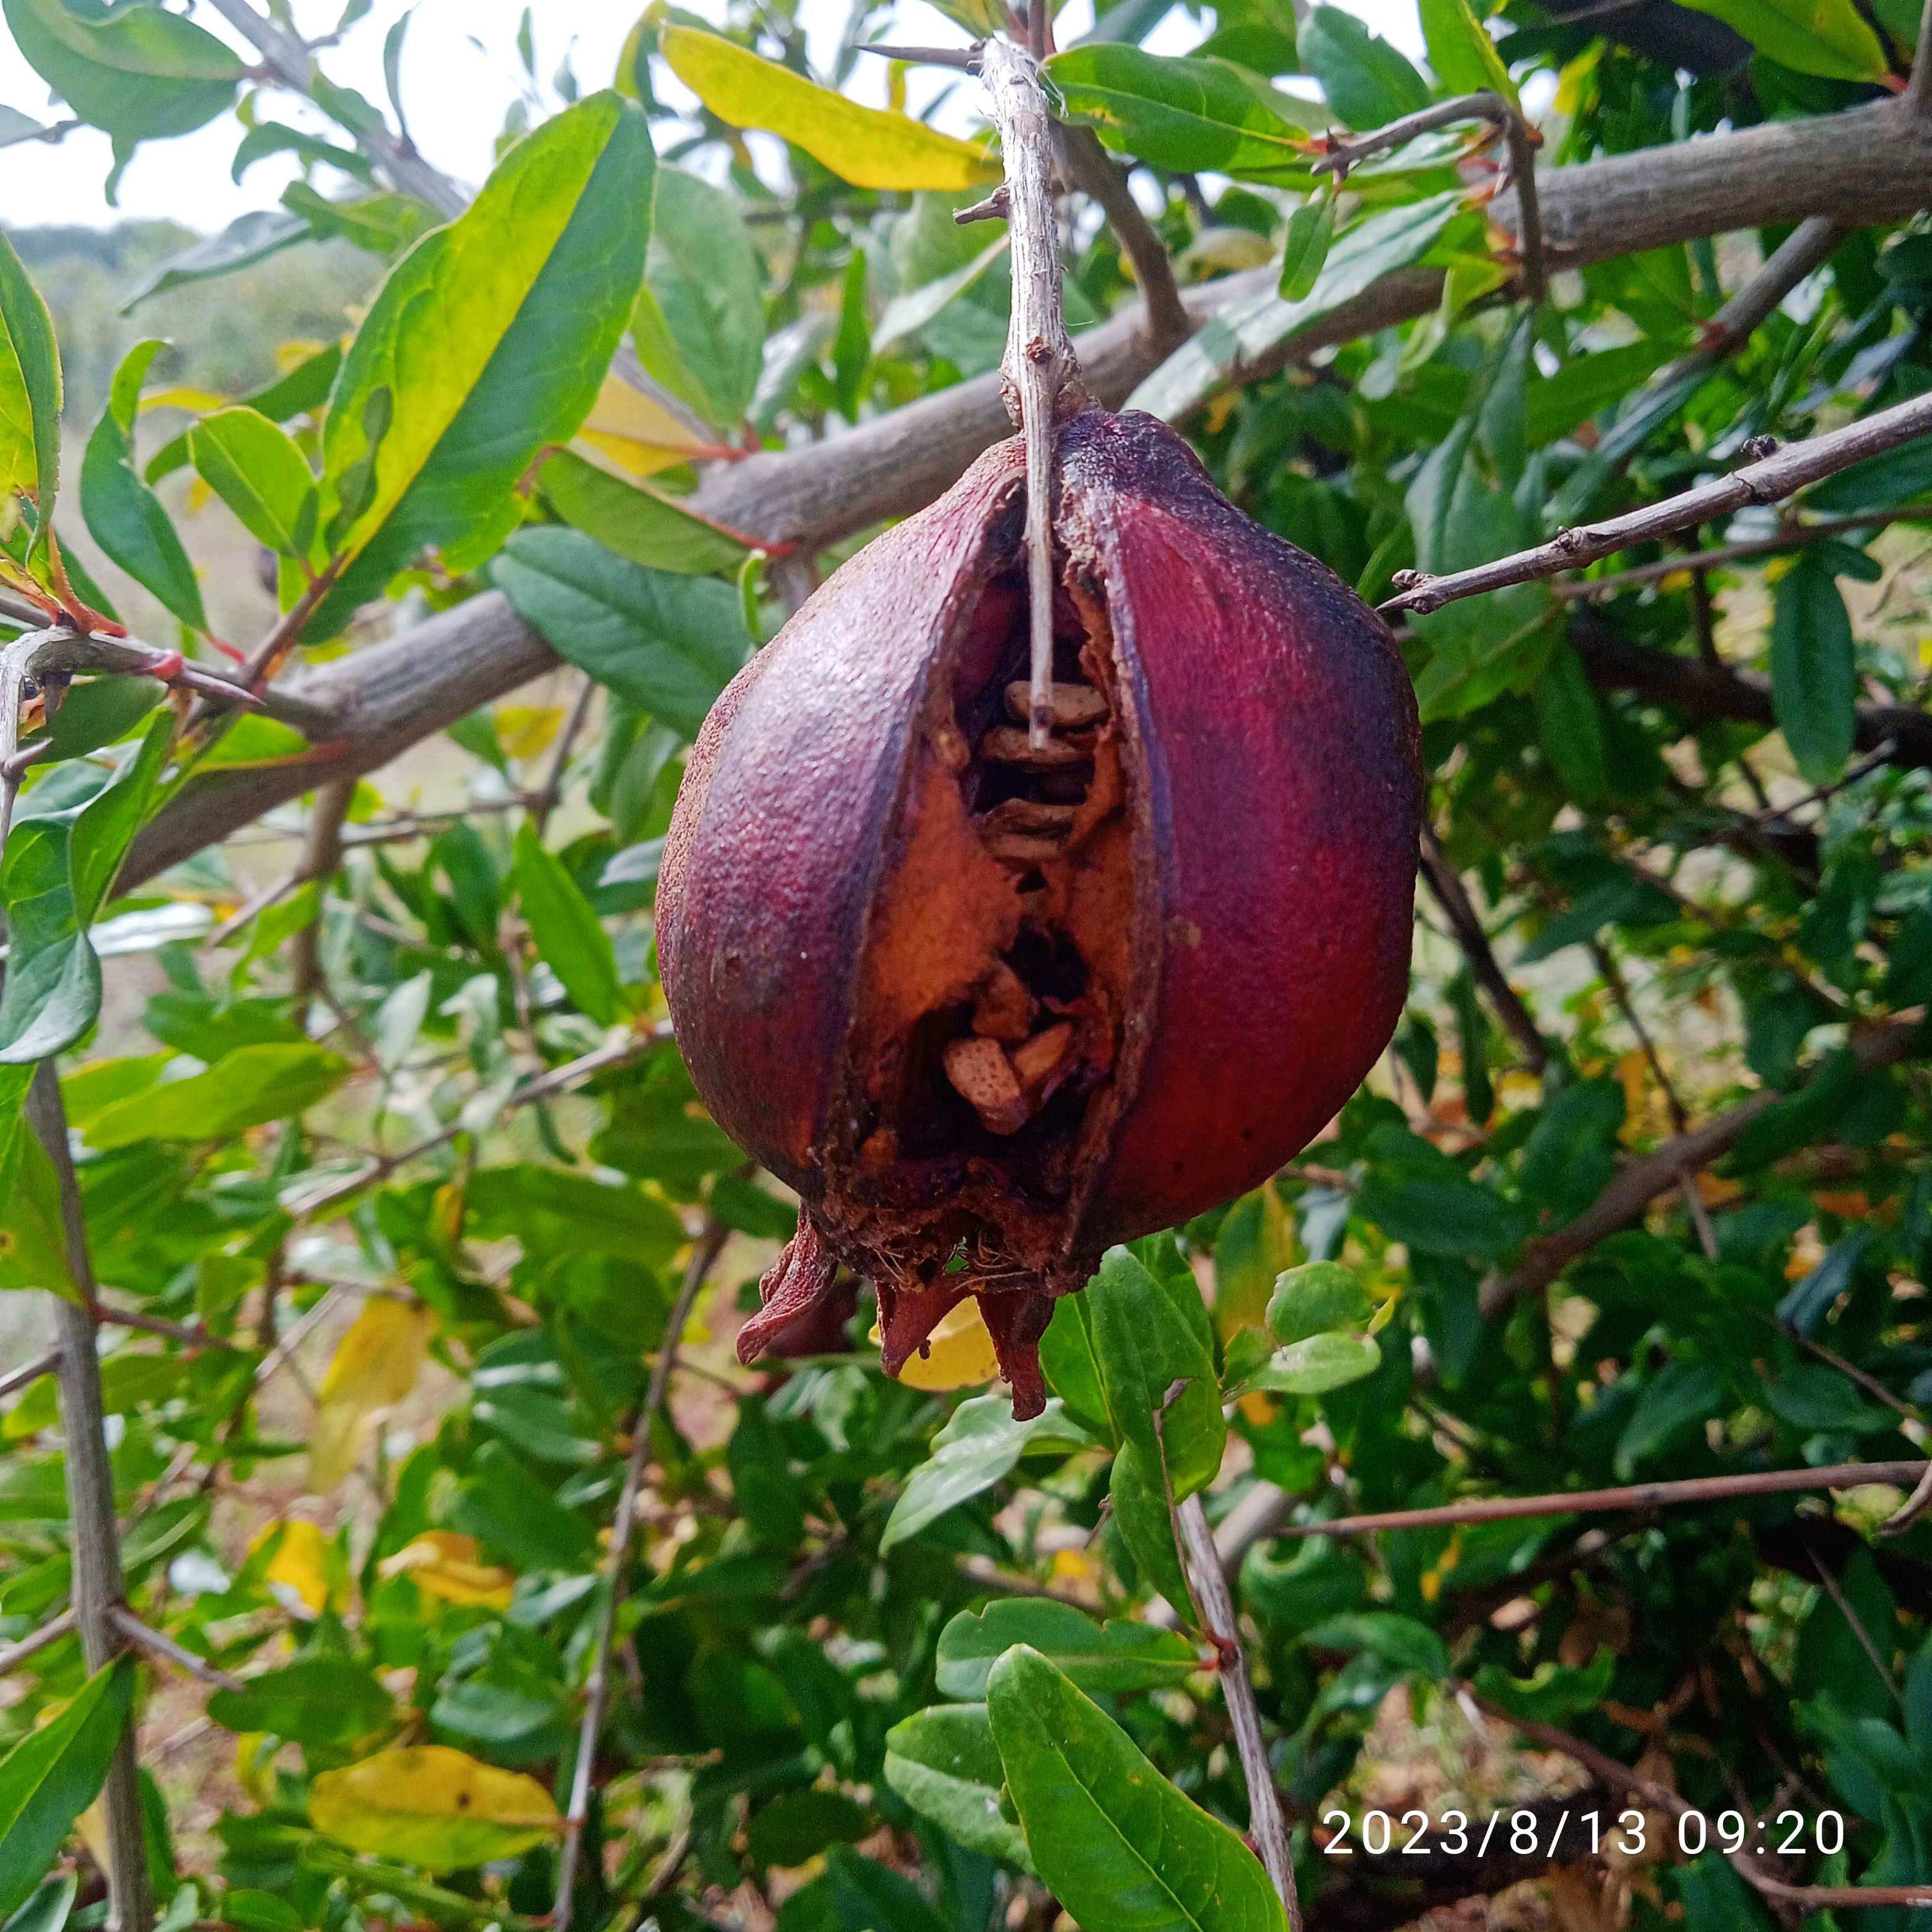
Label: Bacterial_Blight